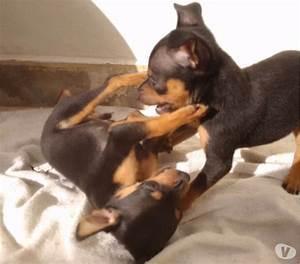
dog